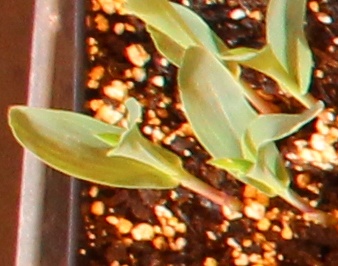
Label: Corn